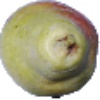
Label: pear_williams